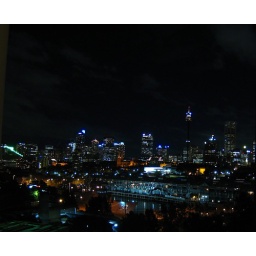
View from Ron and Marco's kitchen window in Potts Point